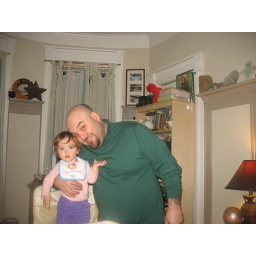
picture taken seconds before every smoke alarm went off in the house-thanks chicken cutlets and candles on Dada's cake.